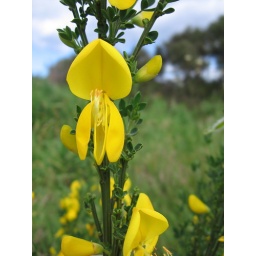
These yellow flowers are everywhere in New Zealand